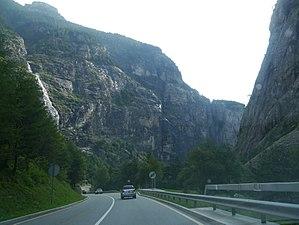
Sur la route du versant sud du col du Simplon, Valais, Suisse
Le col du Simplon est un col des Alpes suisses situé dans le canton du Valais. Situé à 2 006 mètres, il fait partie de la route principale 9, menant de Brigue à la frontière italienne, puis par la SS33, à Stresa. La déclivité moyenne est de 9 %. Le col est ouvert toute l'année et connaît à un important trafic de poids lourds.
La Route principale 9 est une route principale suisse reliant Vallorbe à Gondo, en passant par Lausanne, Vevey, Montreux, Martigny, Sion, Sierre, Brigue et le col du Simplon.